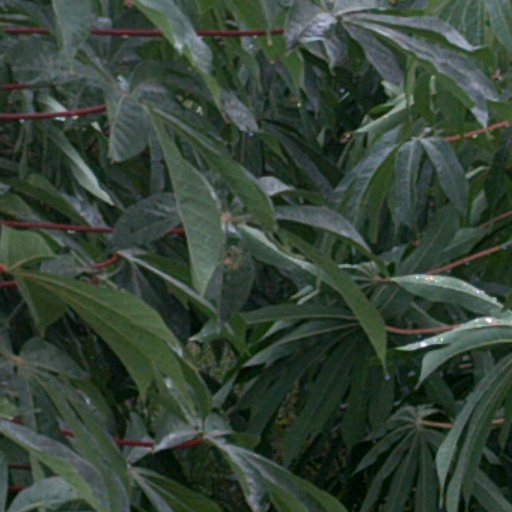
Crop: cassava